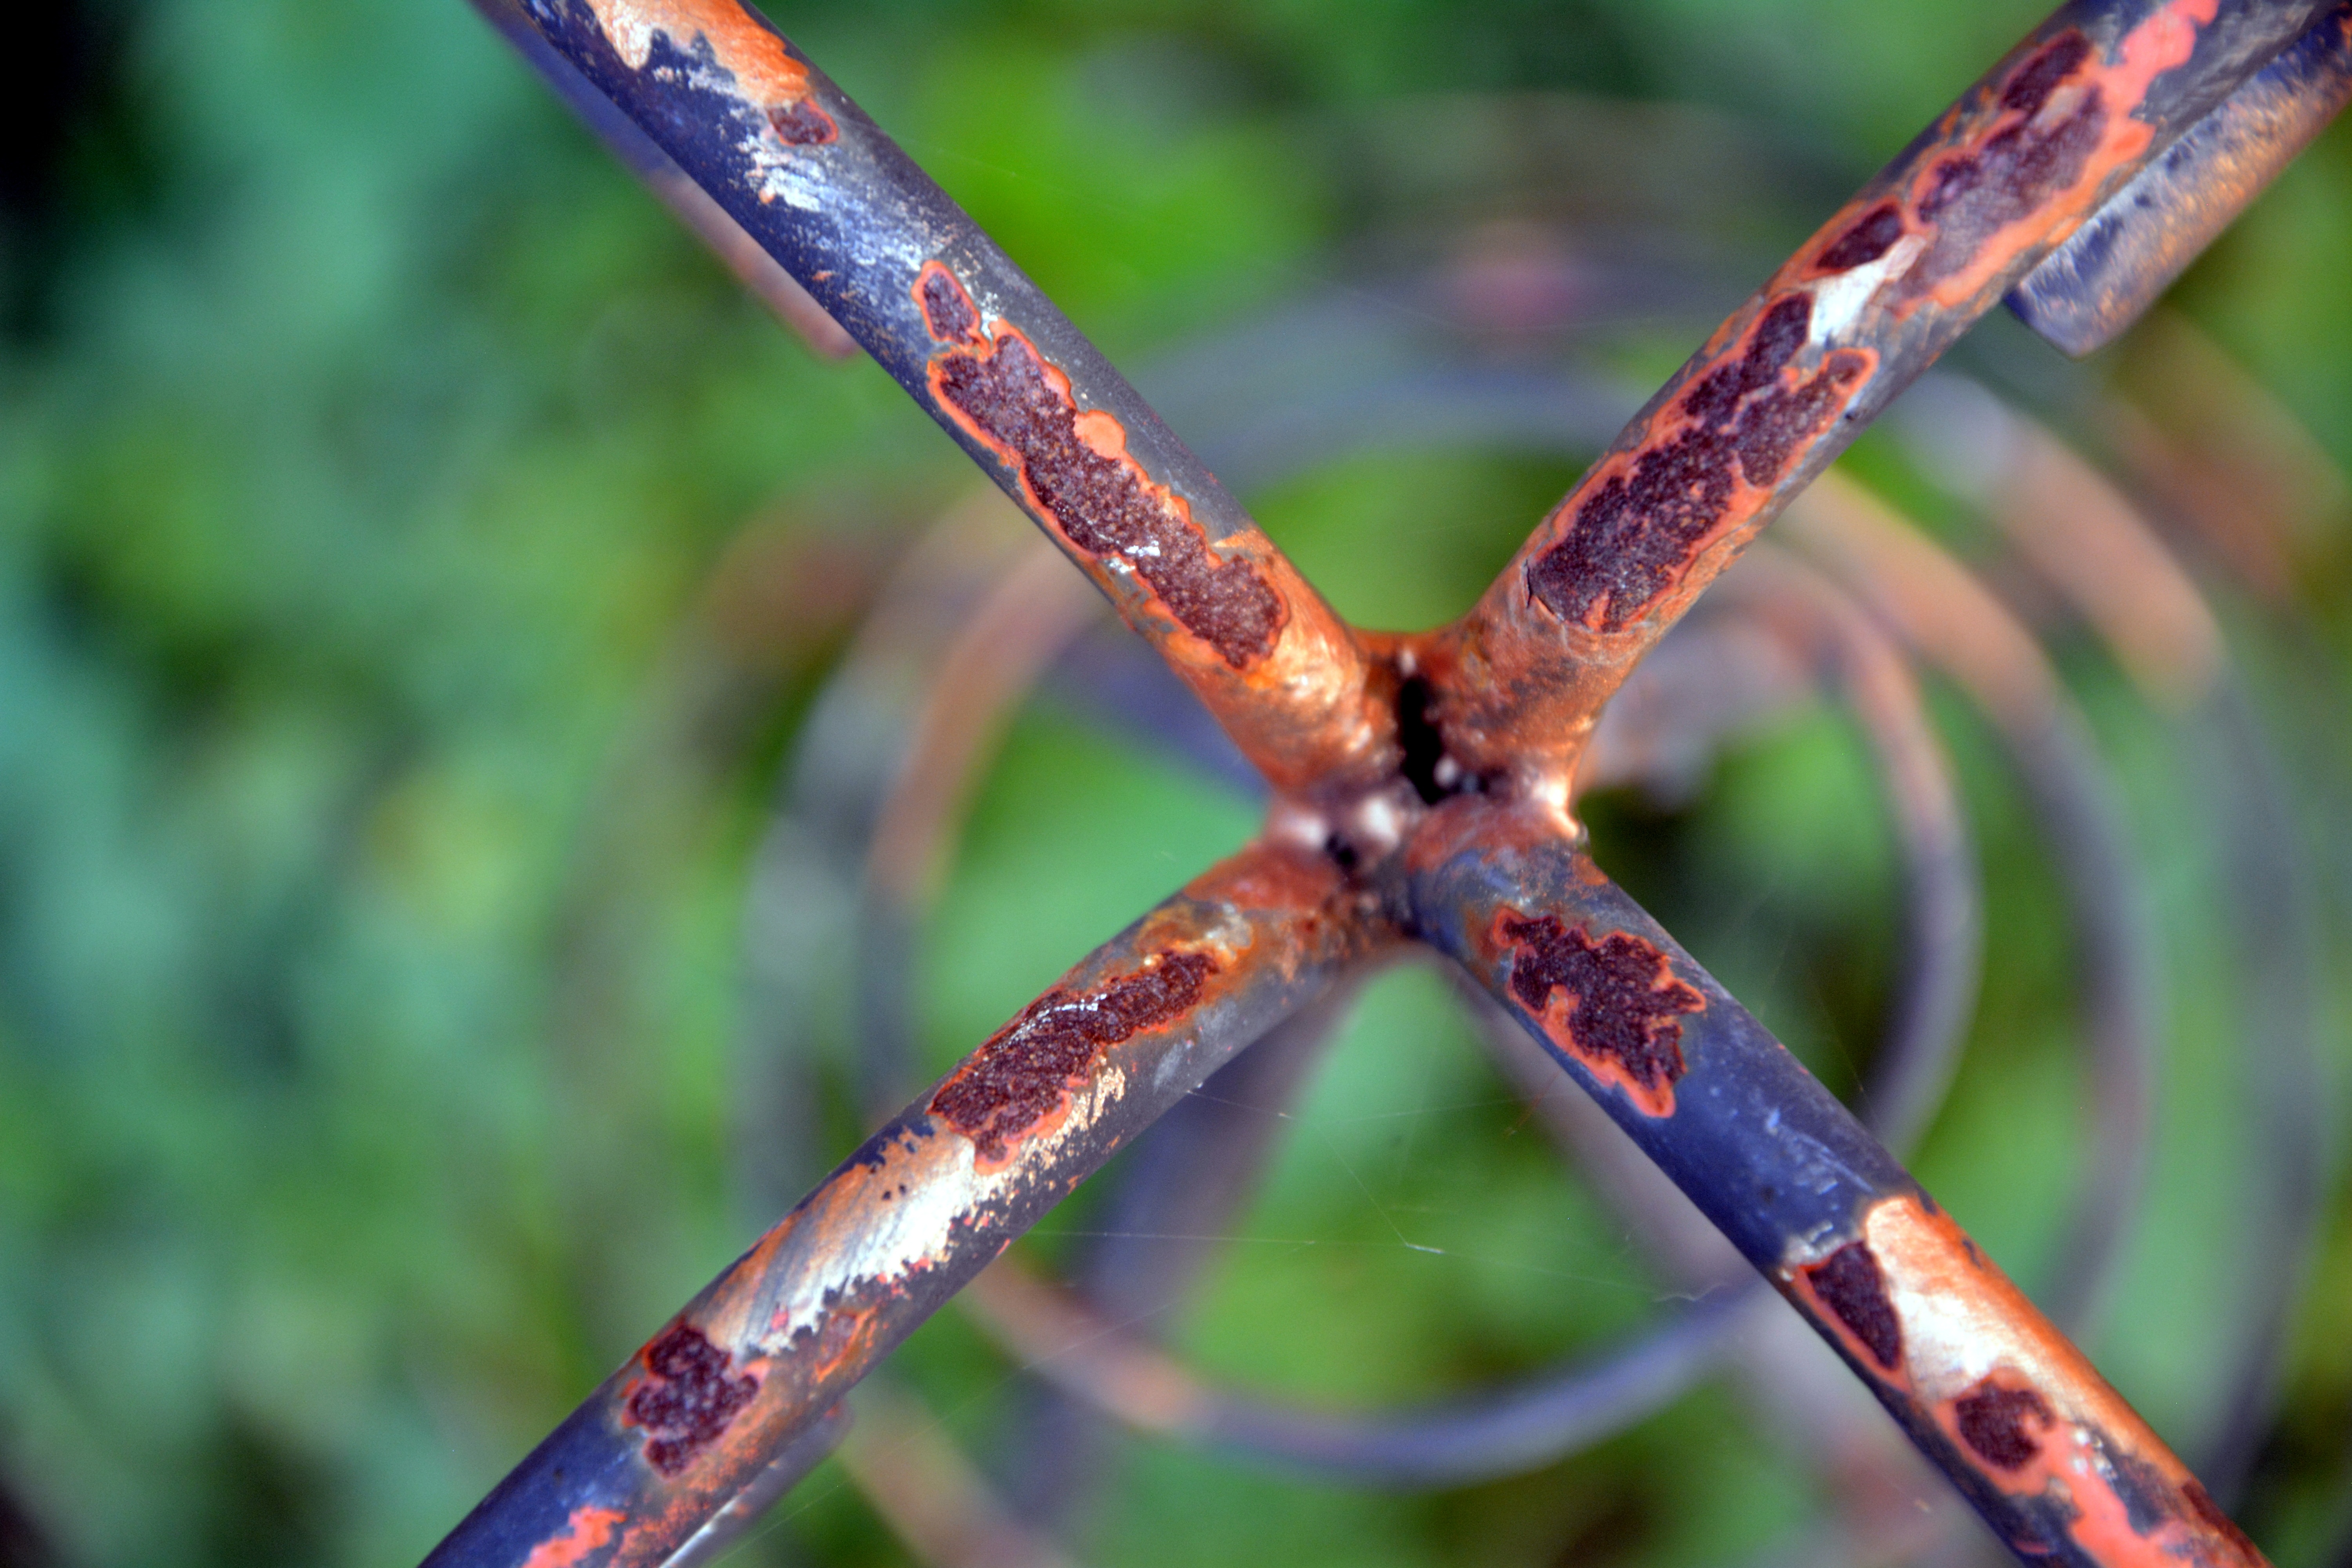
nature, branch, photography, leaf, flower, flora, fauna, invertebrate, twig, close up, design, decorative, rusted, macro photography, garden ornament, ironwork, plant stem